Erskine Street Police Station

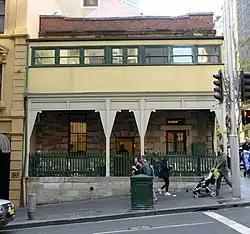
Erskine Street Police Station (former)

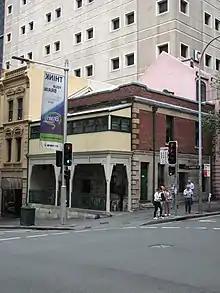
Erskine Street Police Station (former) - corner view

Erskine Street Police Station is a heritage-listed former police station at 82 Erskine Street, Sydney, New South Wales, Australia. It was designed by William Dumaresq and built in 1827. It is also known as the Erskine Street Watch House. It was added to the New South Wales State Heritage Register on 2 April 1999.